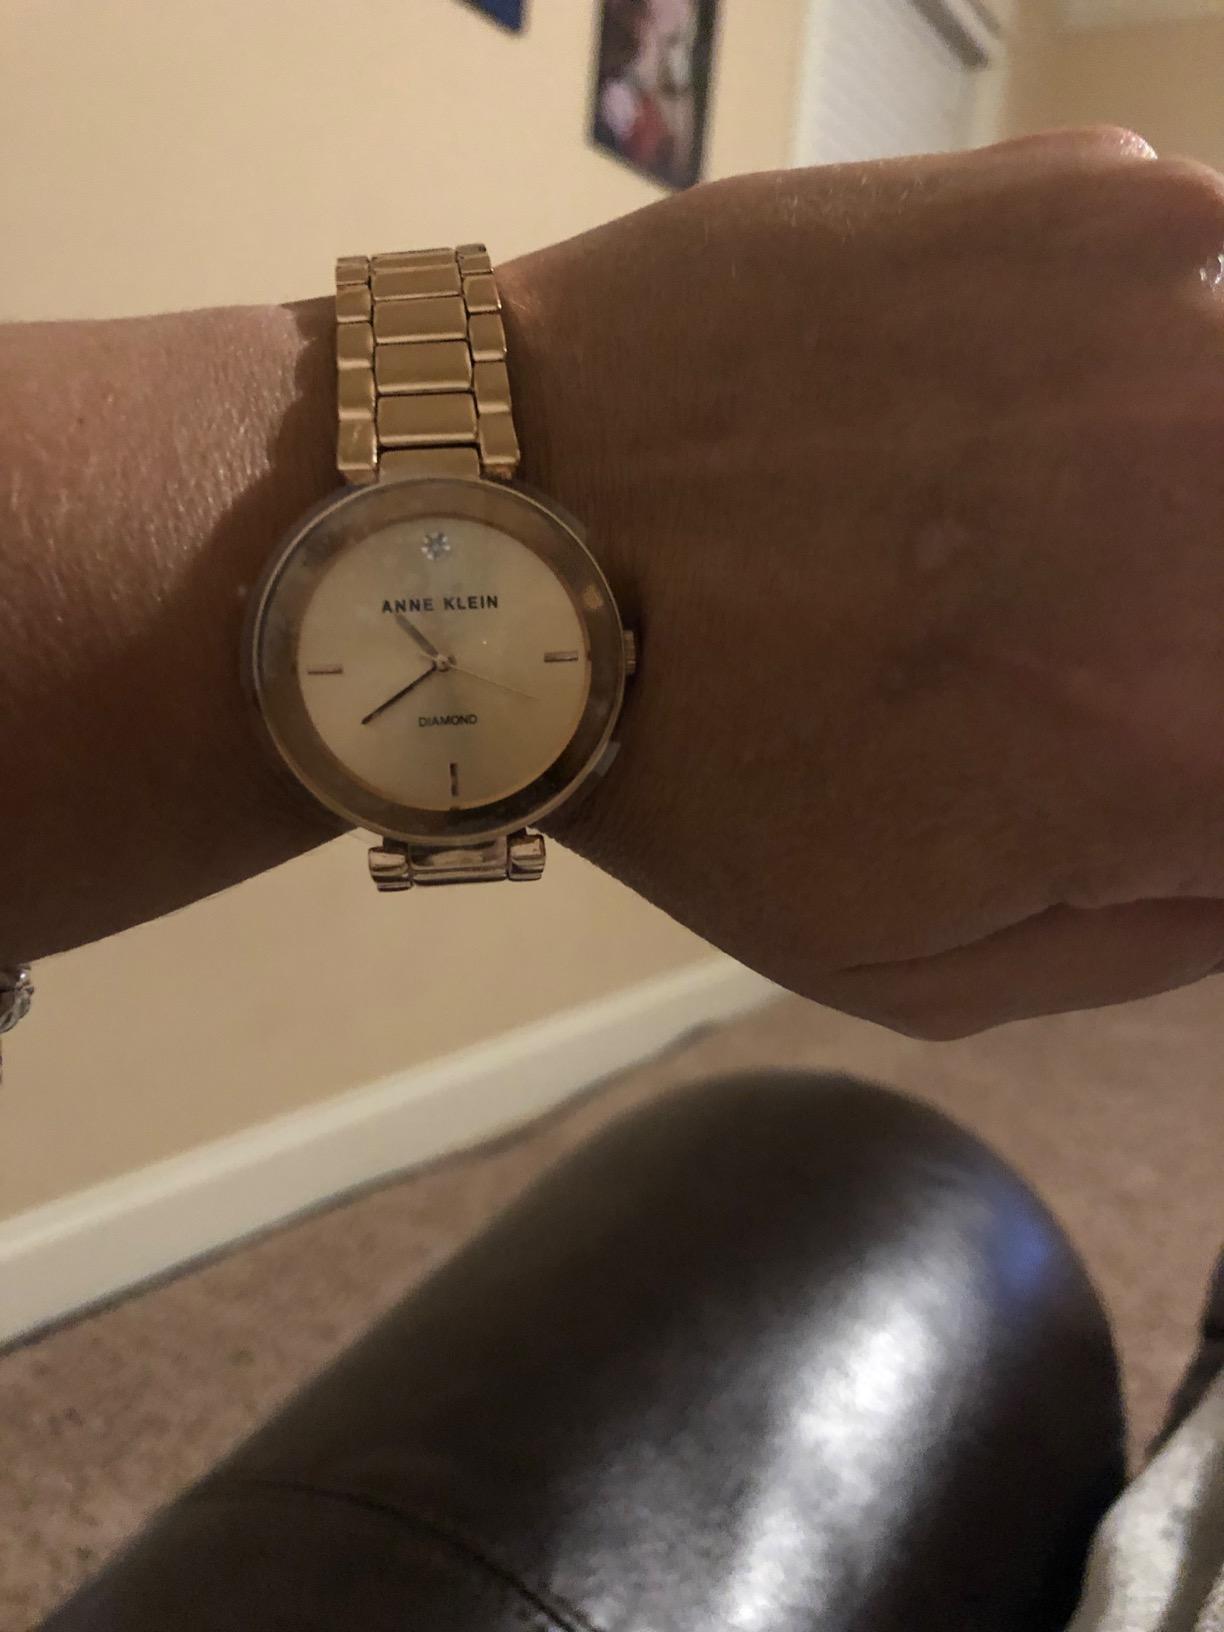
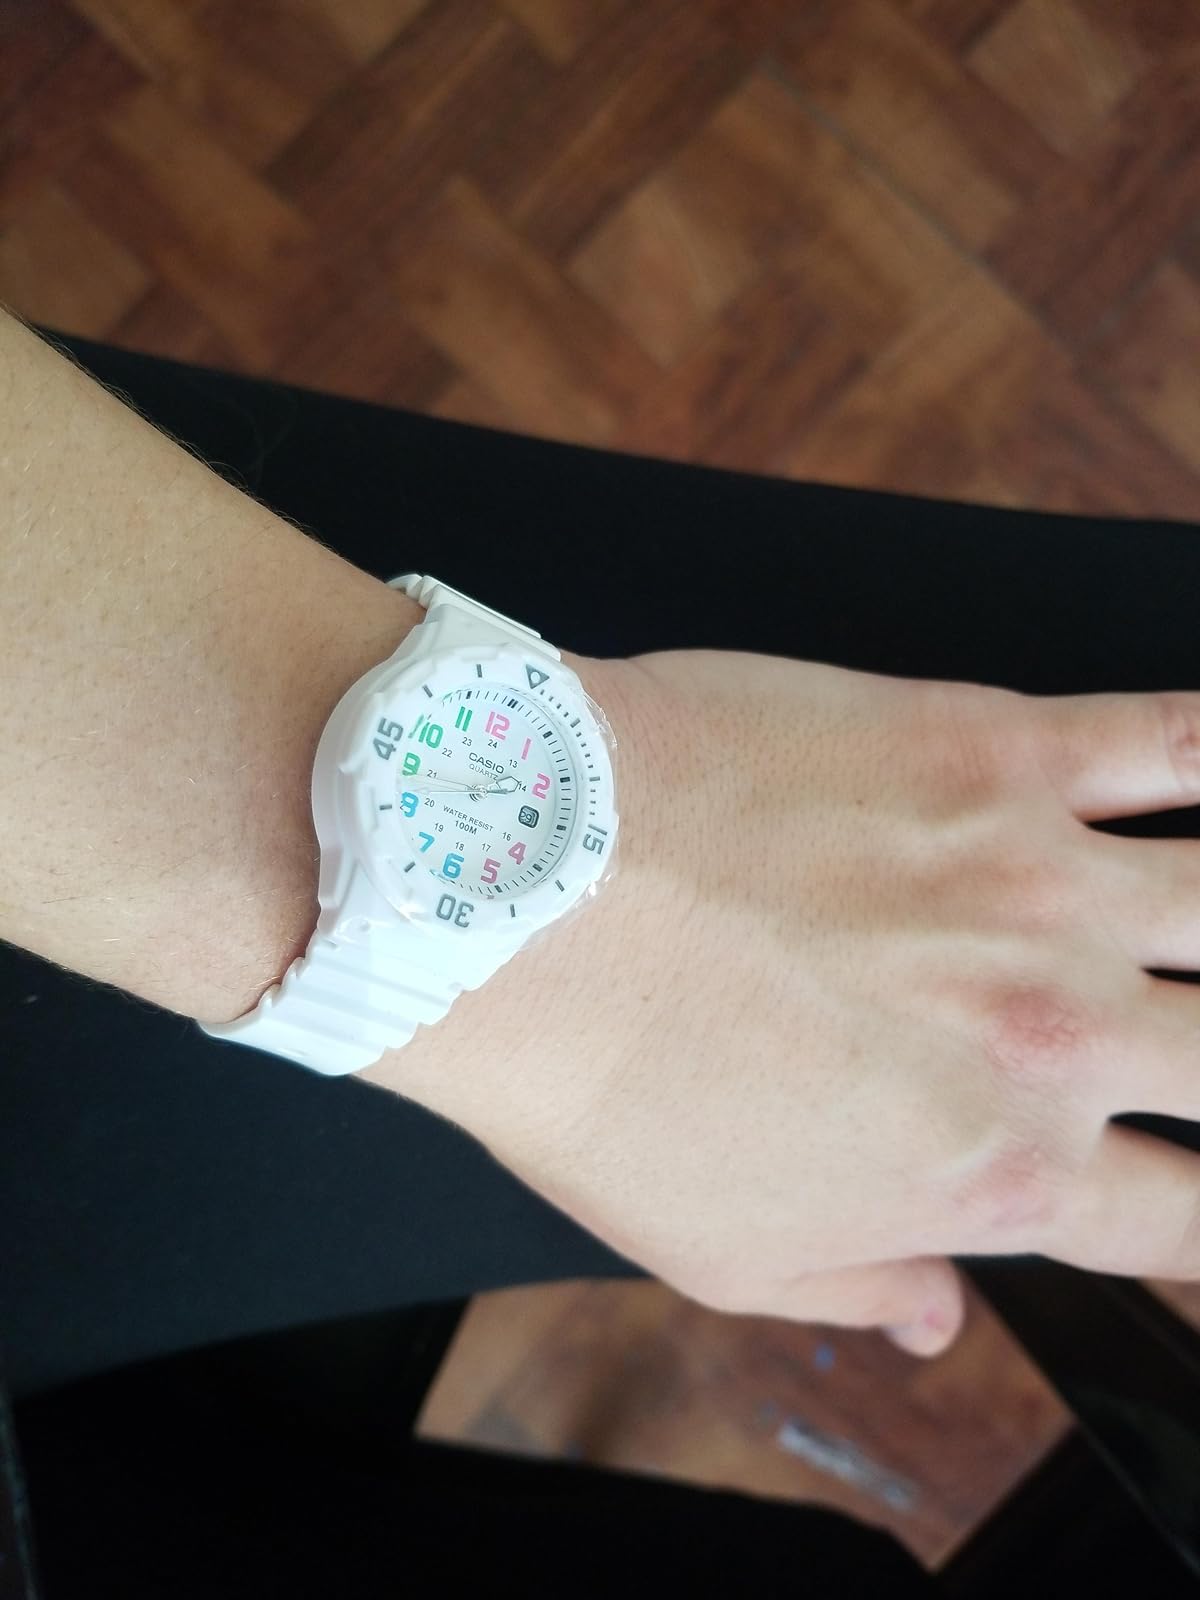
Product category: accessories_watch
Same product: no